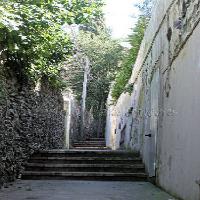
Weather: cloudy or overcast